Tharparkar

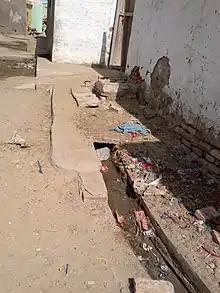
A sewage ditch in Islamkot

Access to drinking water in Tharparkar is very poor. Only 47% of the population has access to drinking water. Wells are crowded and their supply strained, as 60% of households wait more than an hour at wells for their turn, and 30% households spend more than Rs 30 for two buckets of water. 85% of households use Pakhaal (rubber bags carried by a camel or donkey) to carry water, while 25% use buckets carried by camel or donkey. In some areas, single journeys for water may take as long as two days. 75% of women travel an average 3 km per trip, spending 52% of their working hours fetching water.